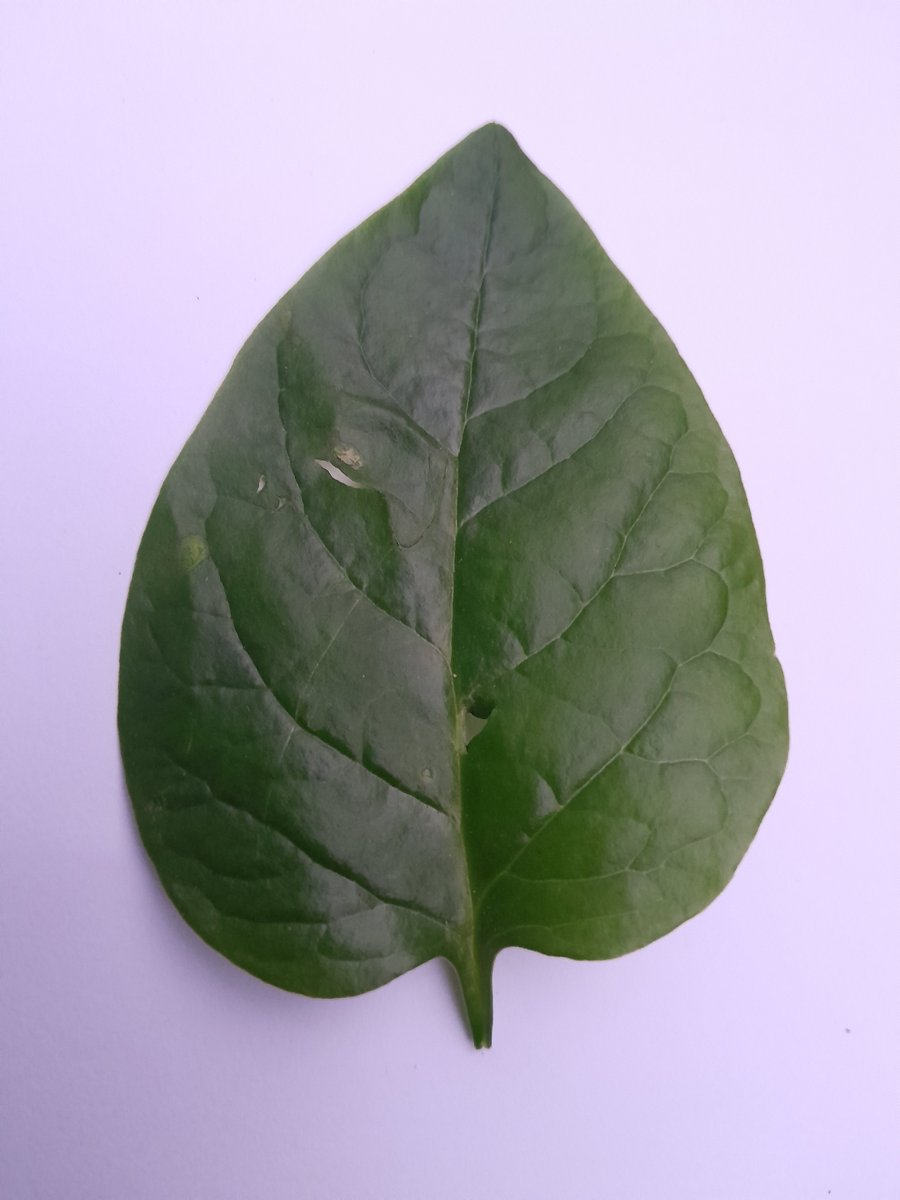
Label: Healthy-Leaf